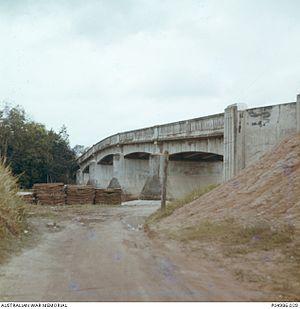
La bataille de Muar est la dernière grande bataille de la campagne de Malaisie. Elle a eu lieu du 14 au 22 janvier 1942 près de la rivière Muar. Après la défaite des Britanniques près de la rivière Slim, le général Archibald Wavell décida que le IIIᵉ Corps indien devait se retirer à 150 miles au sud, dans l'État de Johor, afin de se reposer et de se regrouper, tandis que la 8ᵉ Division australienne devait arrêter là l'avance japonaise.